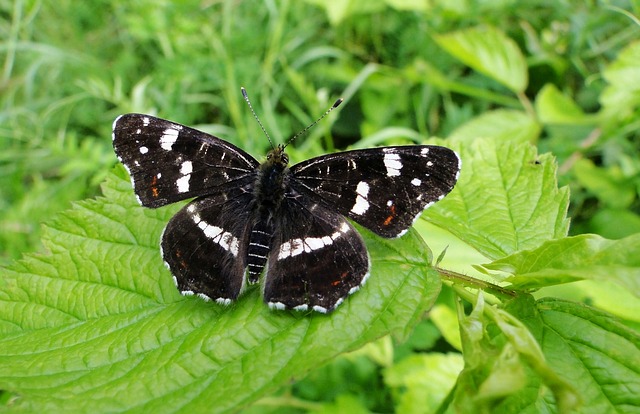
Label: butterfly